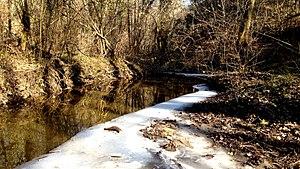
Le Marnot, confluent de l'Hermance
Veigy-Foncenex est une commune française située dans le département de la Haute-Savoie, en région Auvergne-Rhône-Alpes. La commune appartient à Thonon Agglomération et à l'agglomération transfrontalière du Grand Genève.
L'Hermance est une rivière à la frontière entre la France et la Suisse et un affluent du Lac Léman donc du fleuve le Rhône.